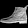
Label: Ankle boot